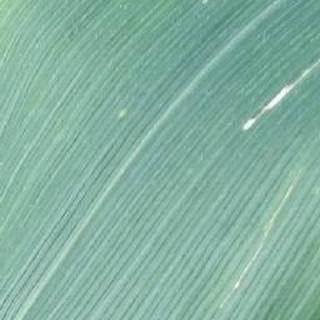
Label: healthy_corn